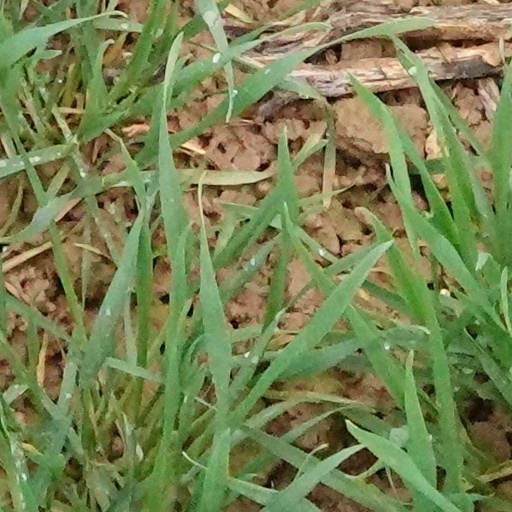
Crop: wheat